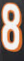
Number: 8